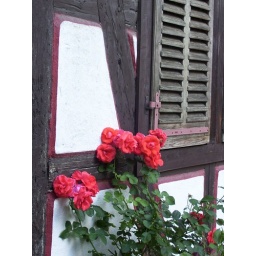
found along a cobblestone road near the river in frankfurt